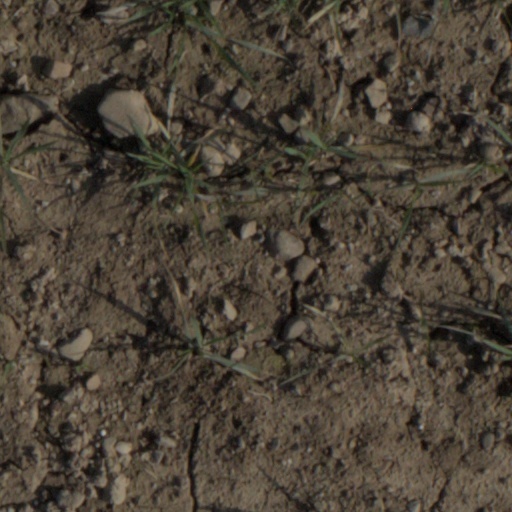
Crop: wheat